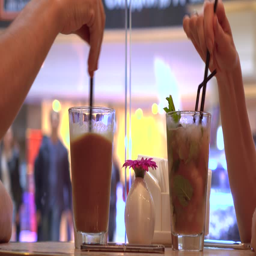
man and woman having their cold drinks in a cafe against big window .